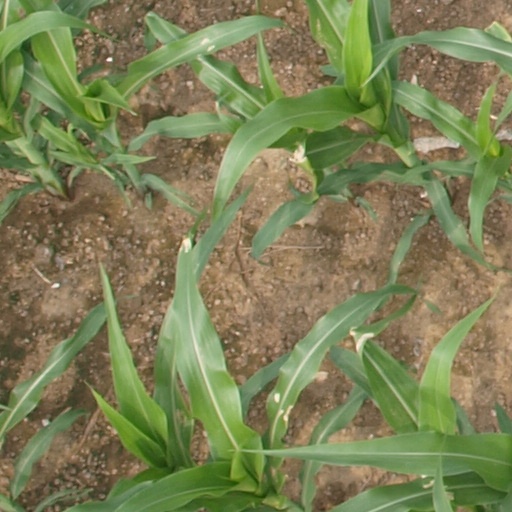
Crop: maize; corn